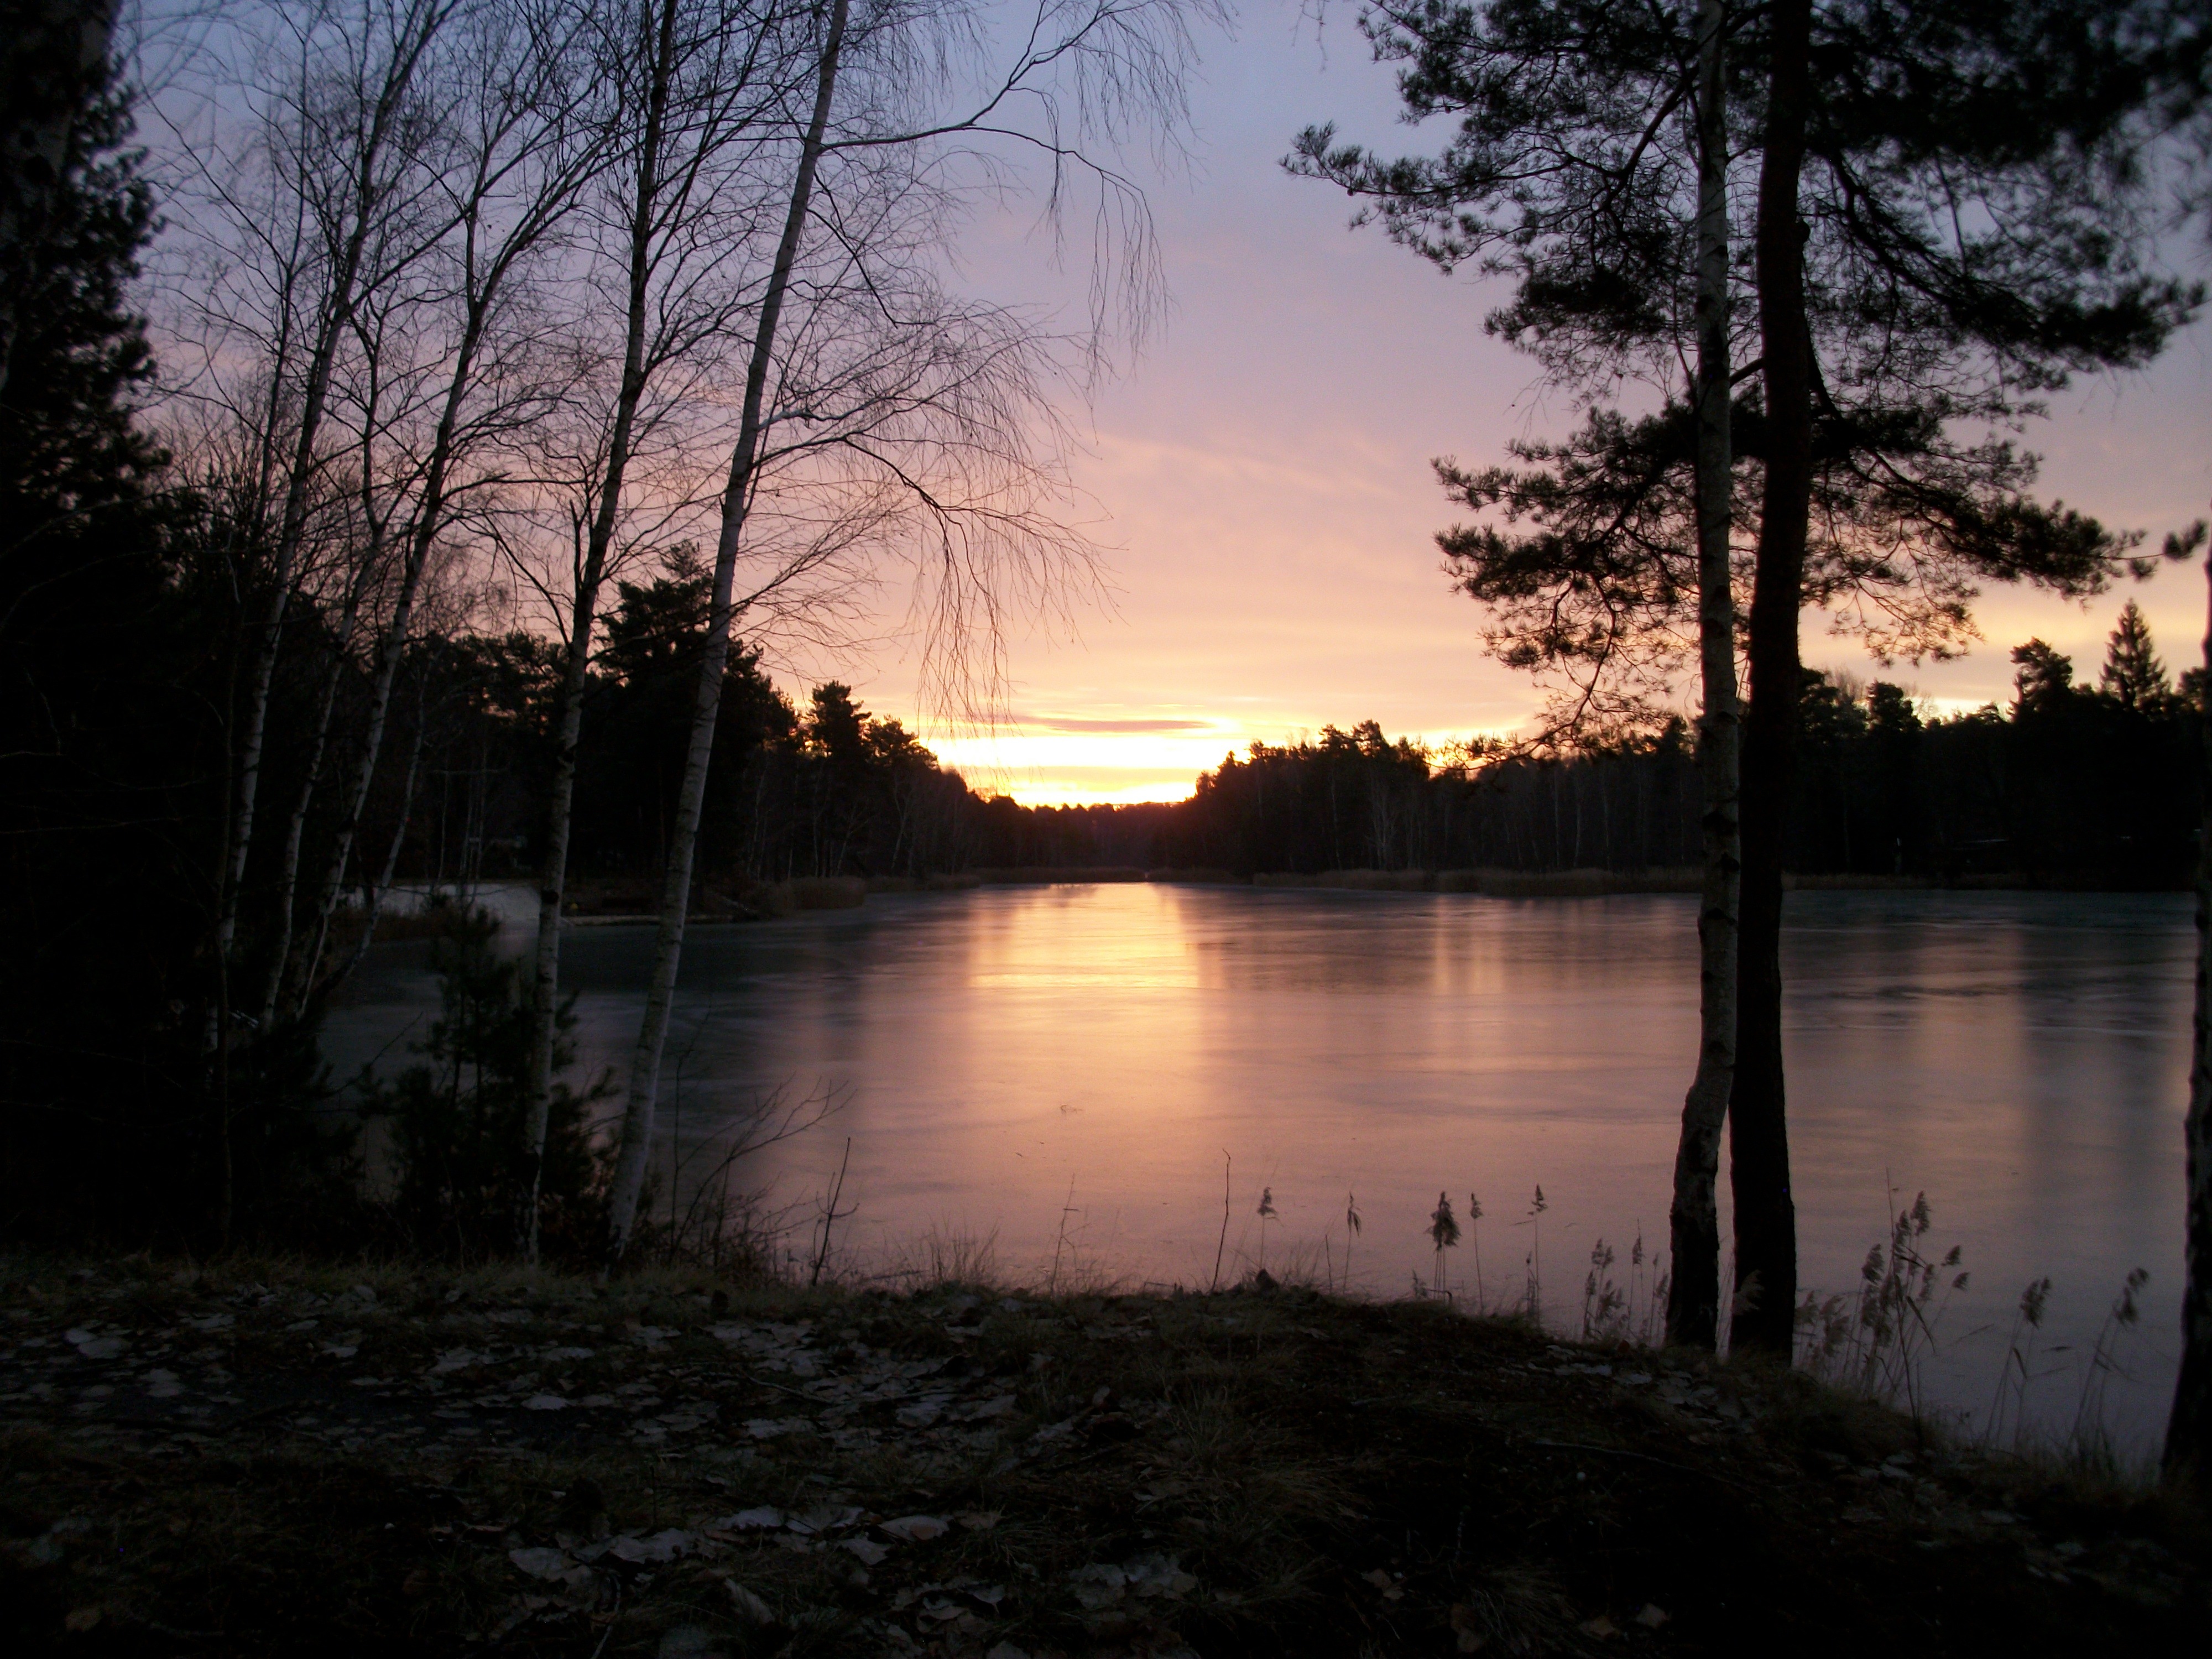
tree, nature, winter, light, sun, sunrise, sunset, sunlight, morning, lake, dawn, river, dusk, ice, evening, reflection, winter dream, roma table, atmospheric phenomenon, woody plant